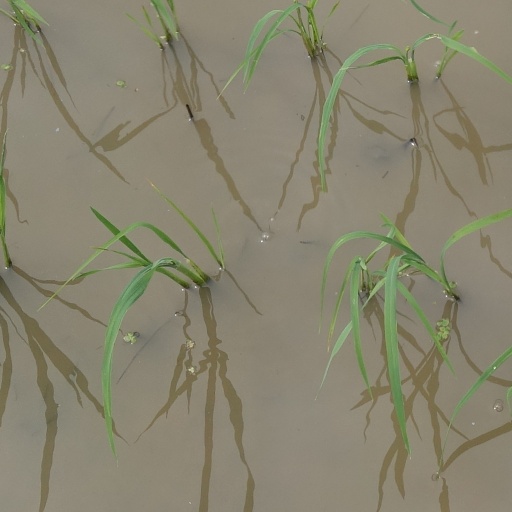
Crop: rice